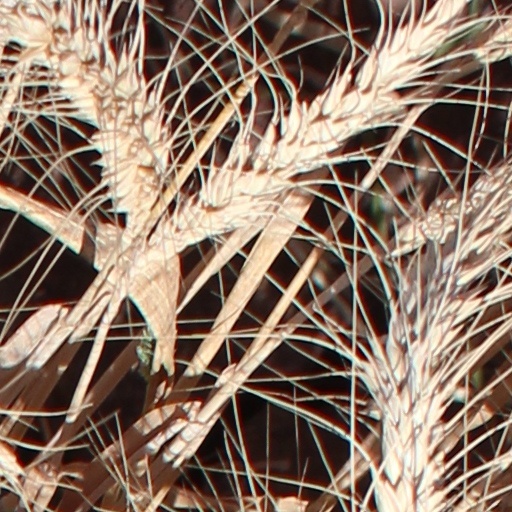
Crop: wheat